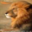
Label: lion